Kate Langley Bosher

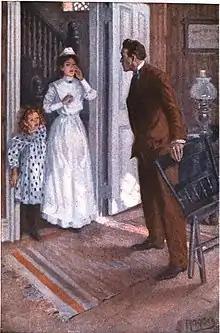
"They Didn't Meet At All Like I Expected." Frontispiece to "Mary Cary" (1910), by Frances Rogers

Bosher believed that women had earned the right to vote as taxpayers and citizens. She believed women deserved to be able to vote for what they wanted rather than to rely on men to vote on their behalf or in their interest.